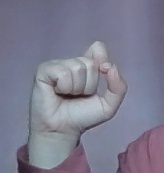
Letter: fa